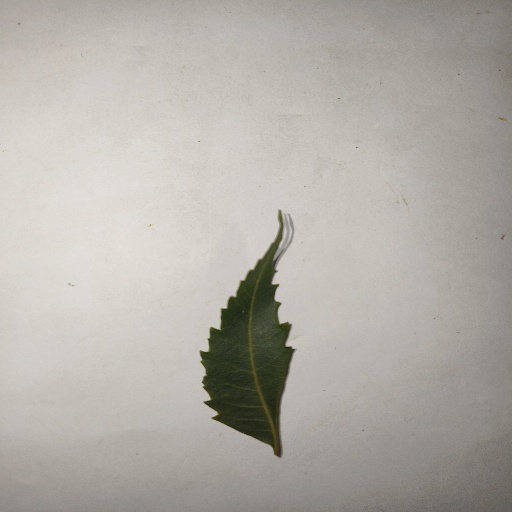
Species: Neem
Leaf condition: Healthy Leaf